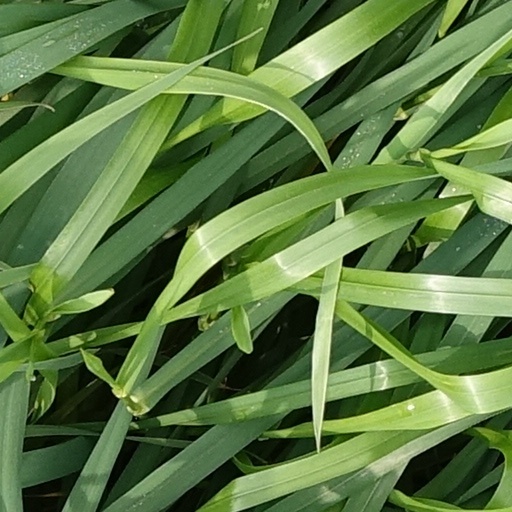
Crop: wheat